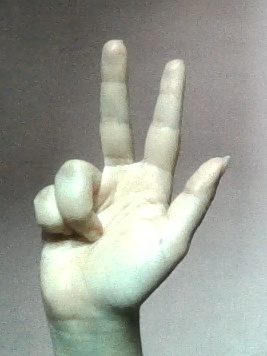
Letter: al